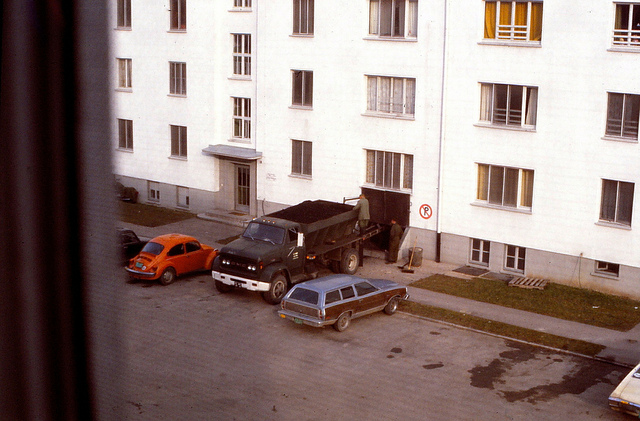
A truck backed up to a building in a parking lot with men standing behind.